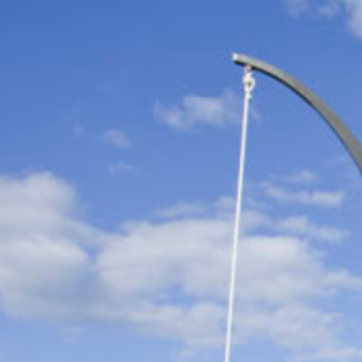
Material: sky